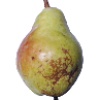
Label: pear_williams